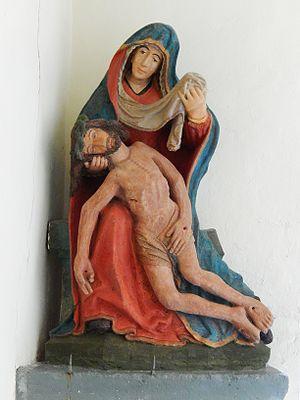
Pietà dans l'entrée de l'église d'Attignéville (Vosges). Pierre peinte. Fin 15e siècle/début 16e siècle (?). Classée MH
Attignéville est une commune française située en Lorraine, dans le département des Vosges, en région Grand Est.